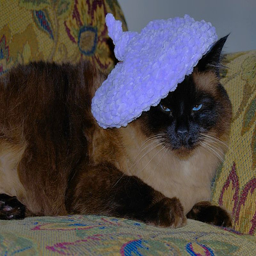
The cat has a hat on top of its head.
A cat with a cat on its head laying on the couch
A cat is sitting on a chair with a hat on its head.
A cat sitting on a chair with something on its head.
A siamese cat on a floral charm with a beret on its head.